HMS Agincourt (1913)

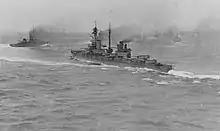
Both of the seized Ottoman ships in 1918: "Agincourt" (foreground) with "Erin"

At 18:24, "Agincourt" opened fire on a German battlecruiser with her main guns. Shortly afterwards her six-inch guns followed suit as German destroyers made torpedo attacks on the British battleships to cover the turn to the south of the High Seas Fleet. "Agincourt" successfully evaded two torpedoes, although another struck "Marlborough". Visibility cleared around 19:15, and she engaged a without result before it was lost in the smoke and haze. Around 20:00, "Marlborough" was forced to reduce speed because of the strain on her bulkheads from her torpedo damage and her division mates conformed to her speed. In the reduced visibility the division lost sight of the Grand Fleet during the night, passing the badly damaged battlecruiser without opening fire. Dawn found them with only the detritus from the previous day's battle in sight and the division arrived back at Scapa Flow on 2 June. "Agincourt" fired 144 twelve-inch shells and 111 six-inch shells during the battle, although she is not known to have hit anything.